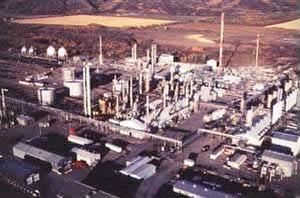
Un condensat de gaz naturel est un mélange liquide d'« hydrocarbures légers » obtenu par condensation de certains gaz naturels bruts. Ce condensat est un mélange d'hydrocarbures de type C₅ à C₈.